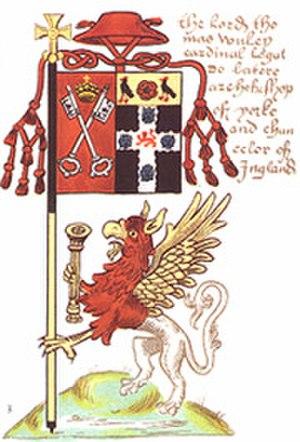
Thomas Wolsey, né entre 1471 et 1476 à Ipswich, et mort le 29 novembre 1530 à Leicester, est un homme d’État et un cardinal anglais.